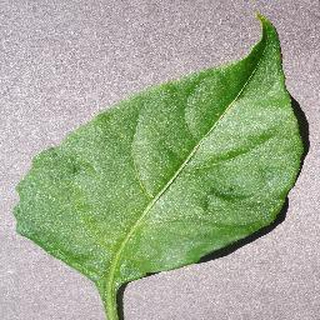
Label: healthy_bell_pepper